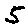
Label: 5